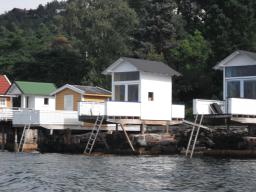
Label: Background_without_leaves